Morionvilliers

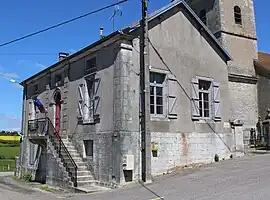
The town hall in Morionvilliers

Morionvilliers is a commune in the Haute-Marne department in north-eastern France.